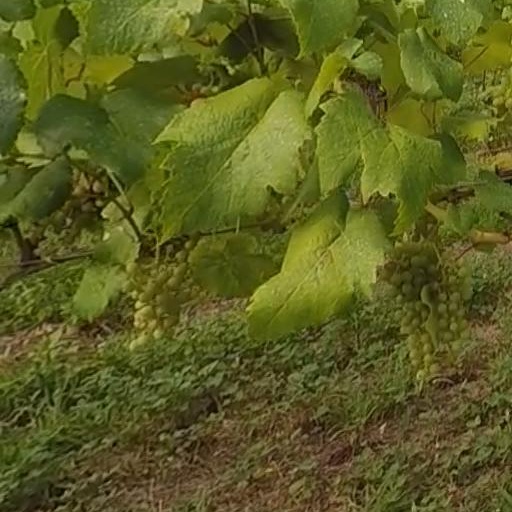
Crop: grape